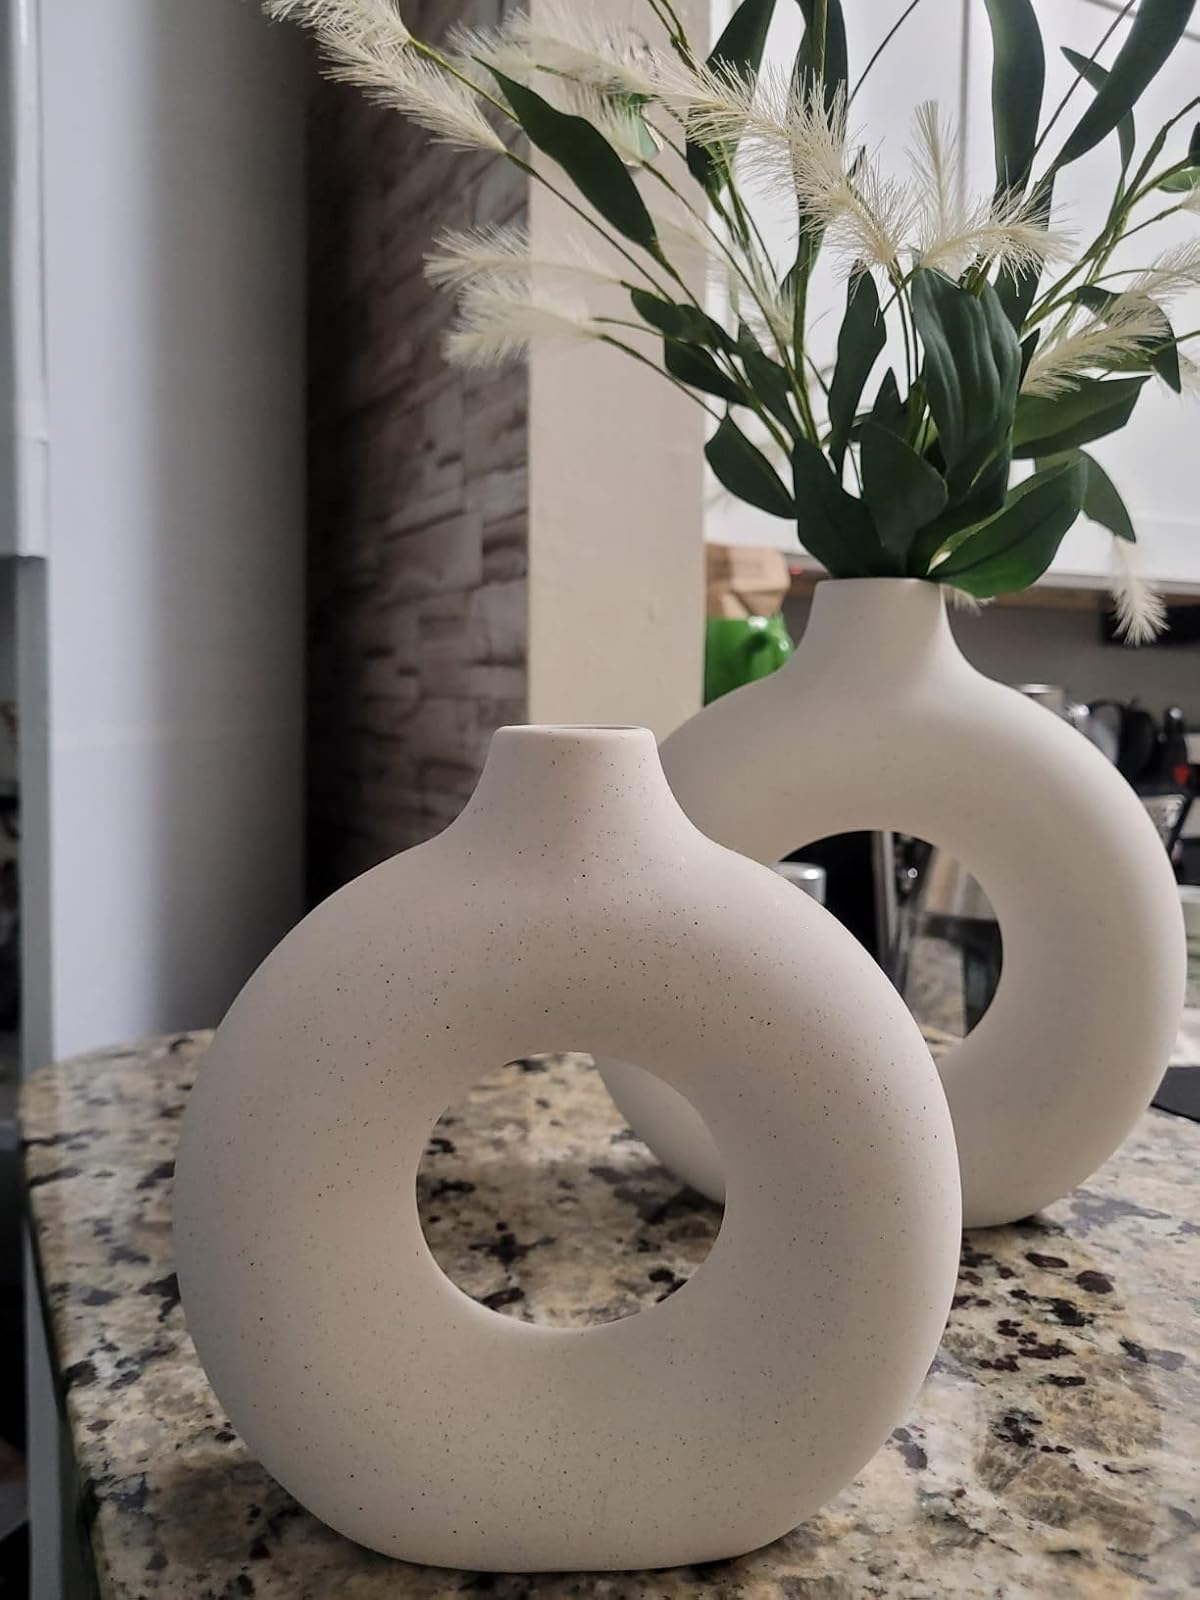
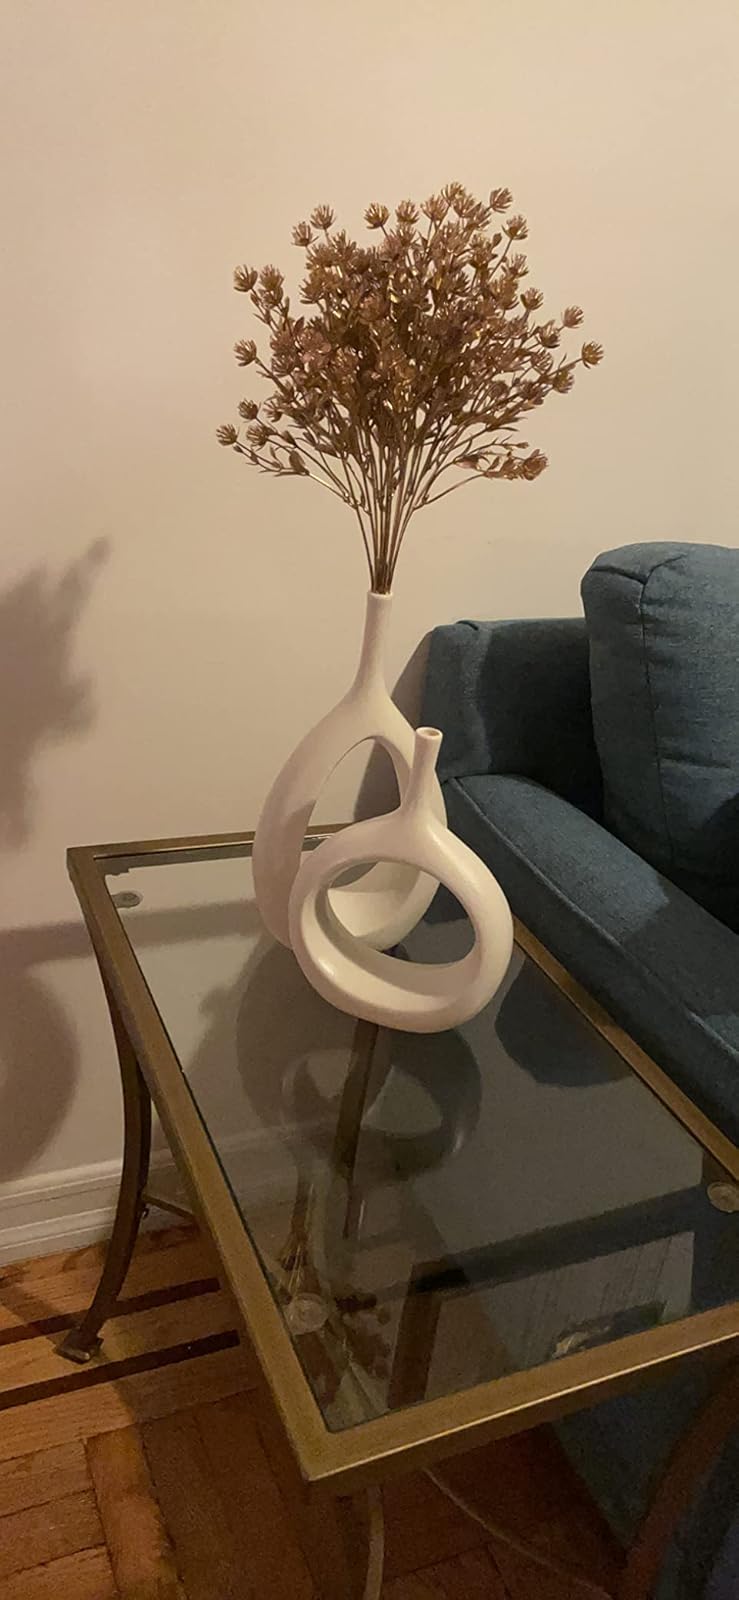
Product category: vase
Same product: no